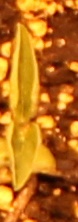
Label: Soybean